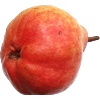
Label: red_pear